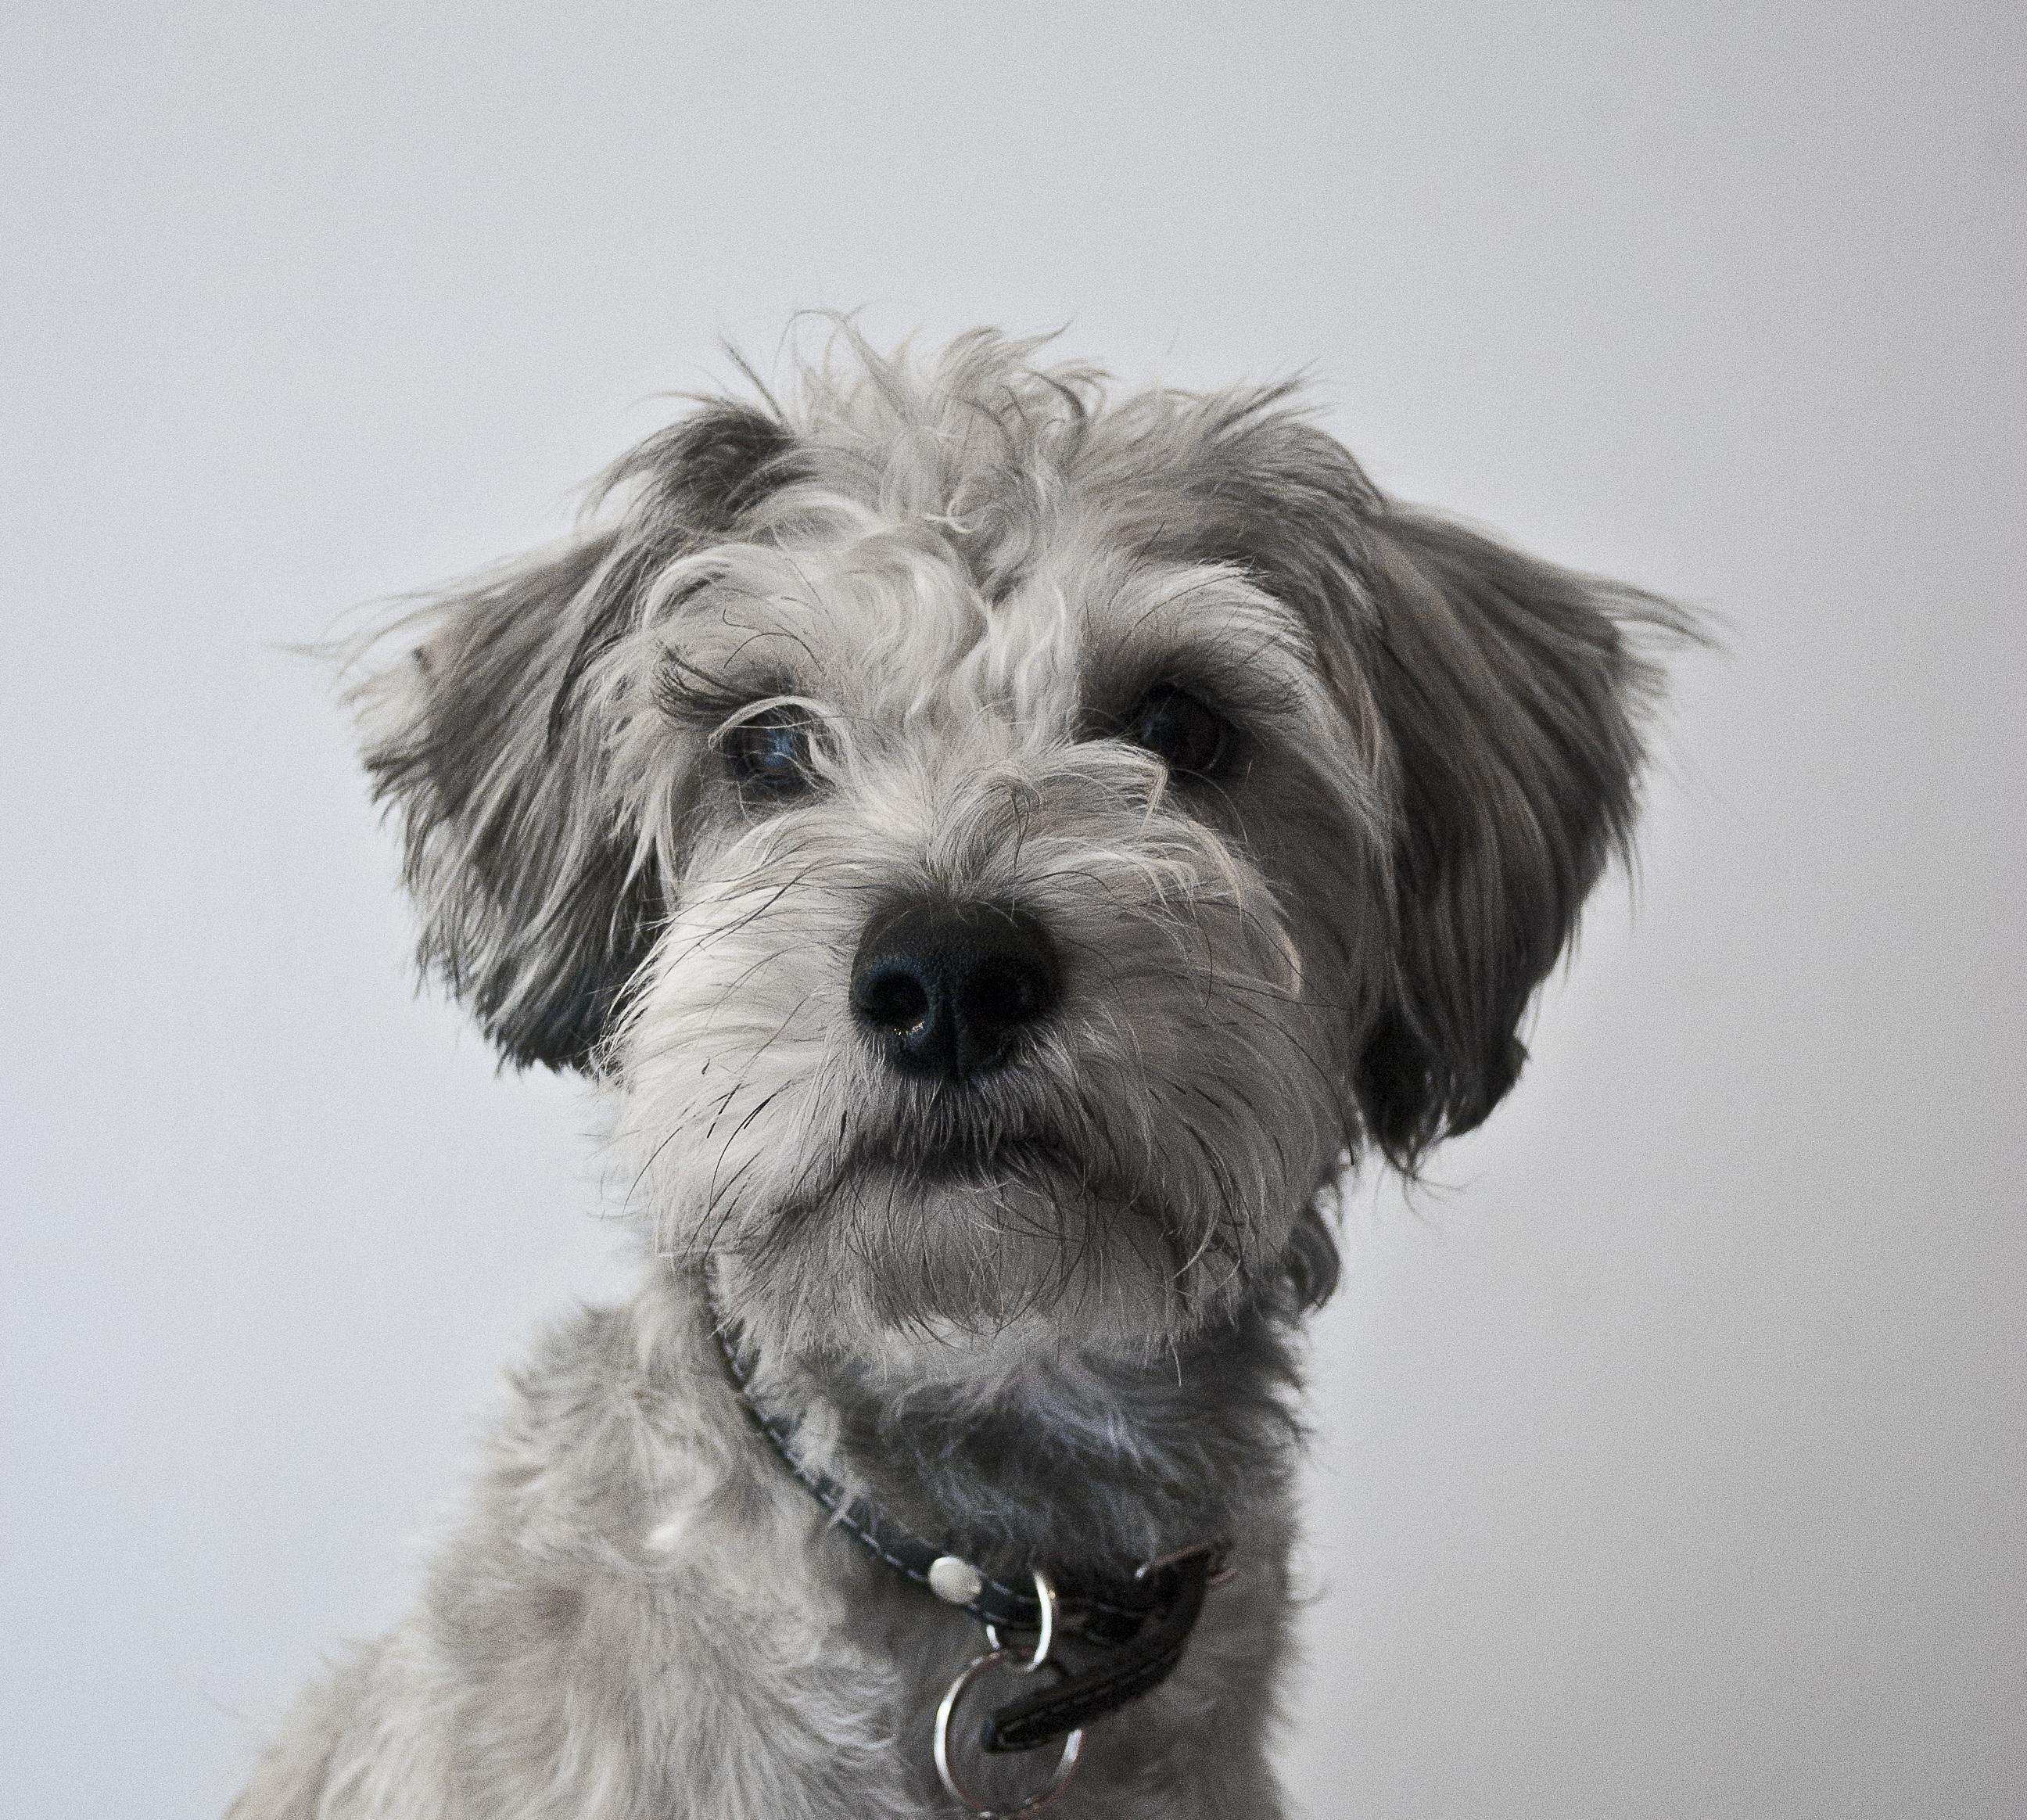
watch, puppy, dog, animal, cute, male, pet, mammal, rest, friend, necklace, happy, hairy, look, vertebrate, schnauzer, miniature schnauzer, patience, hold on, dog breed, terrier, profile dog, dog portrait, faithful, attentive, cairn terrier, tibetan terrier, havanese, dog like mammal, schnoodle, dandie dinmont terrier, glen of imaal terrier, dog crossbreeds, morkie, bolonka, poodle crossbreed, lowchen